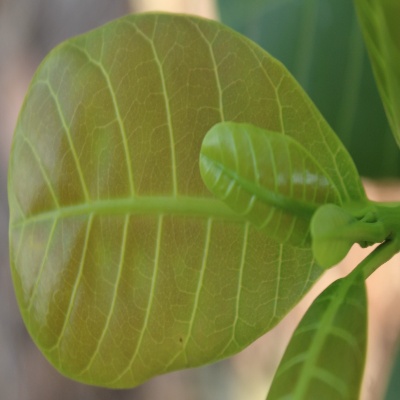
Crop: Cashew
Condition: healthy